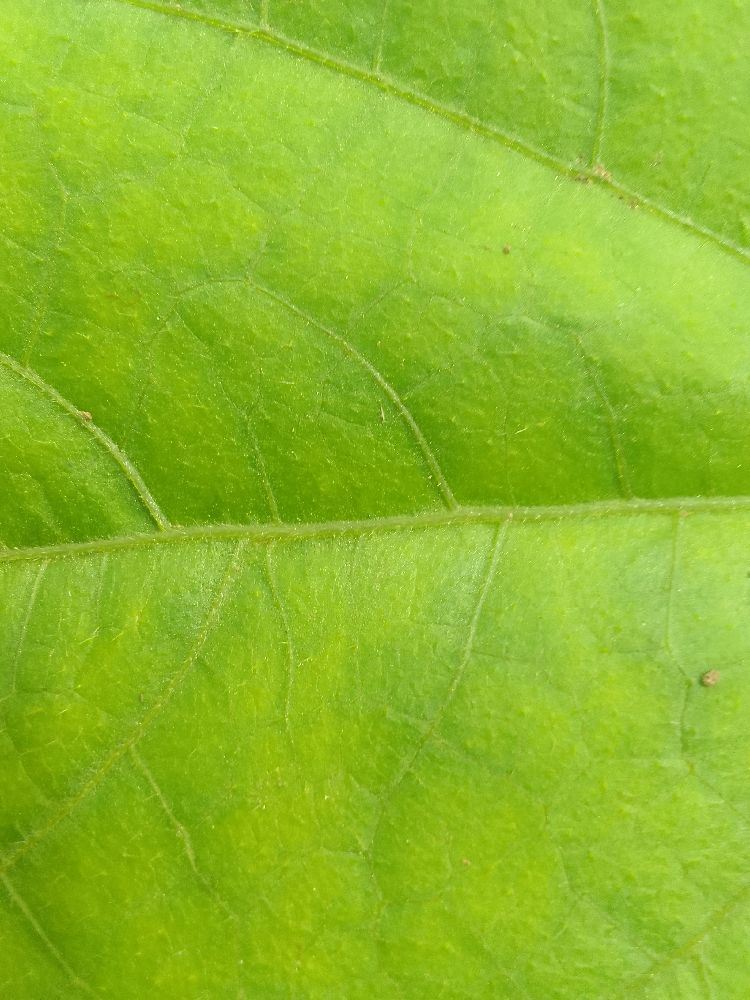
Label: healthy